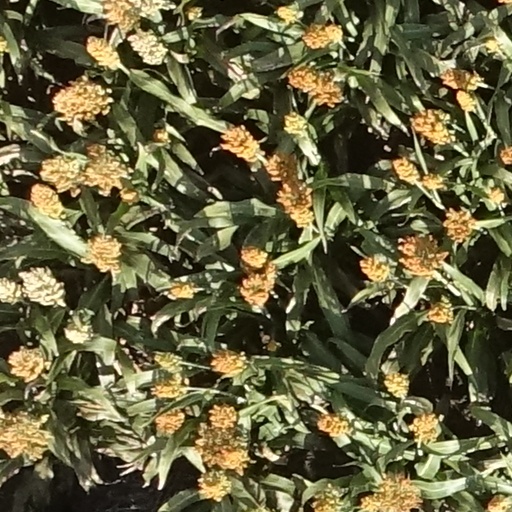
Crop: sorghum